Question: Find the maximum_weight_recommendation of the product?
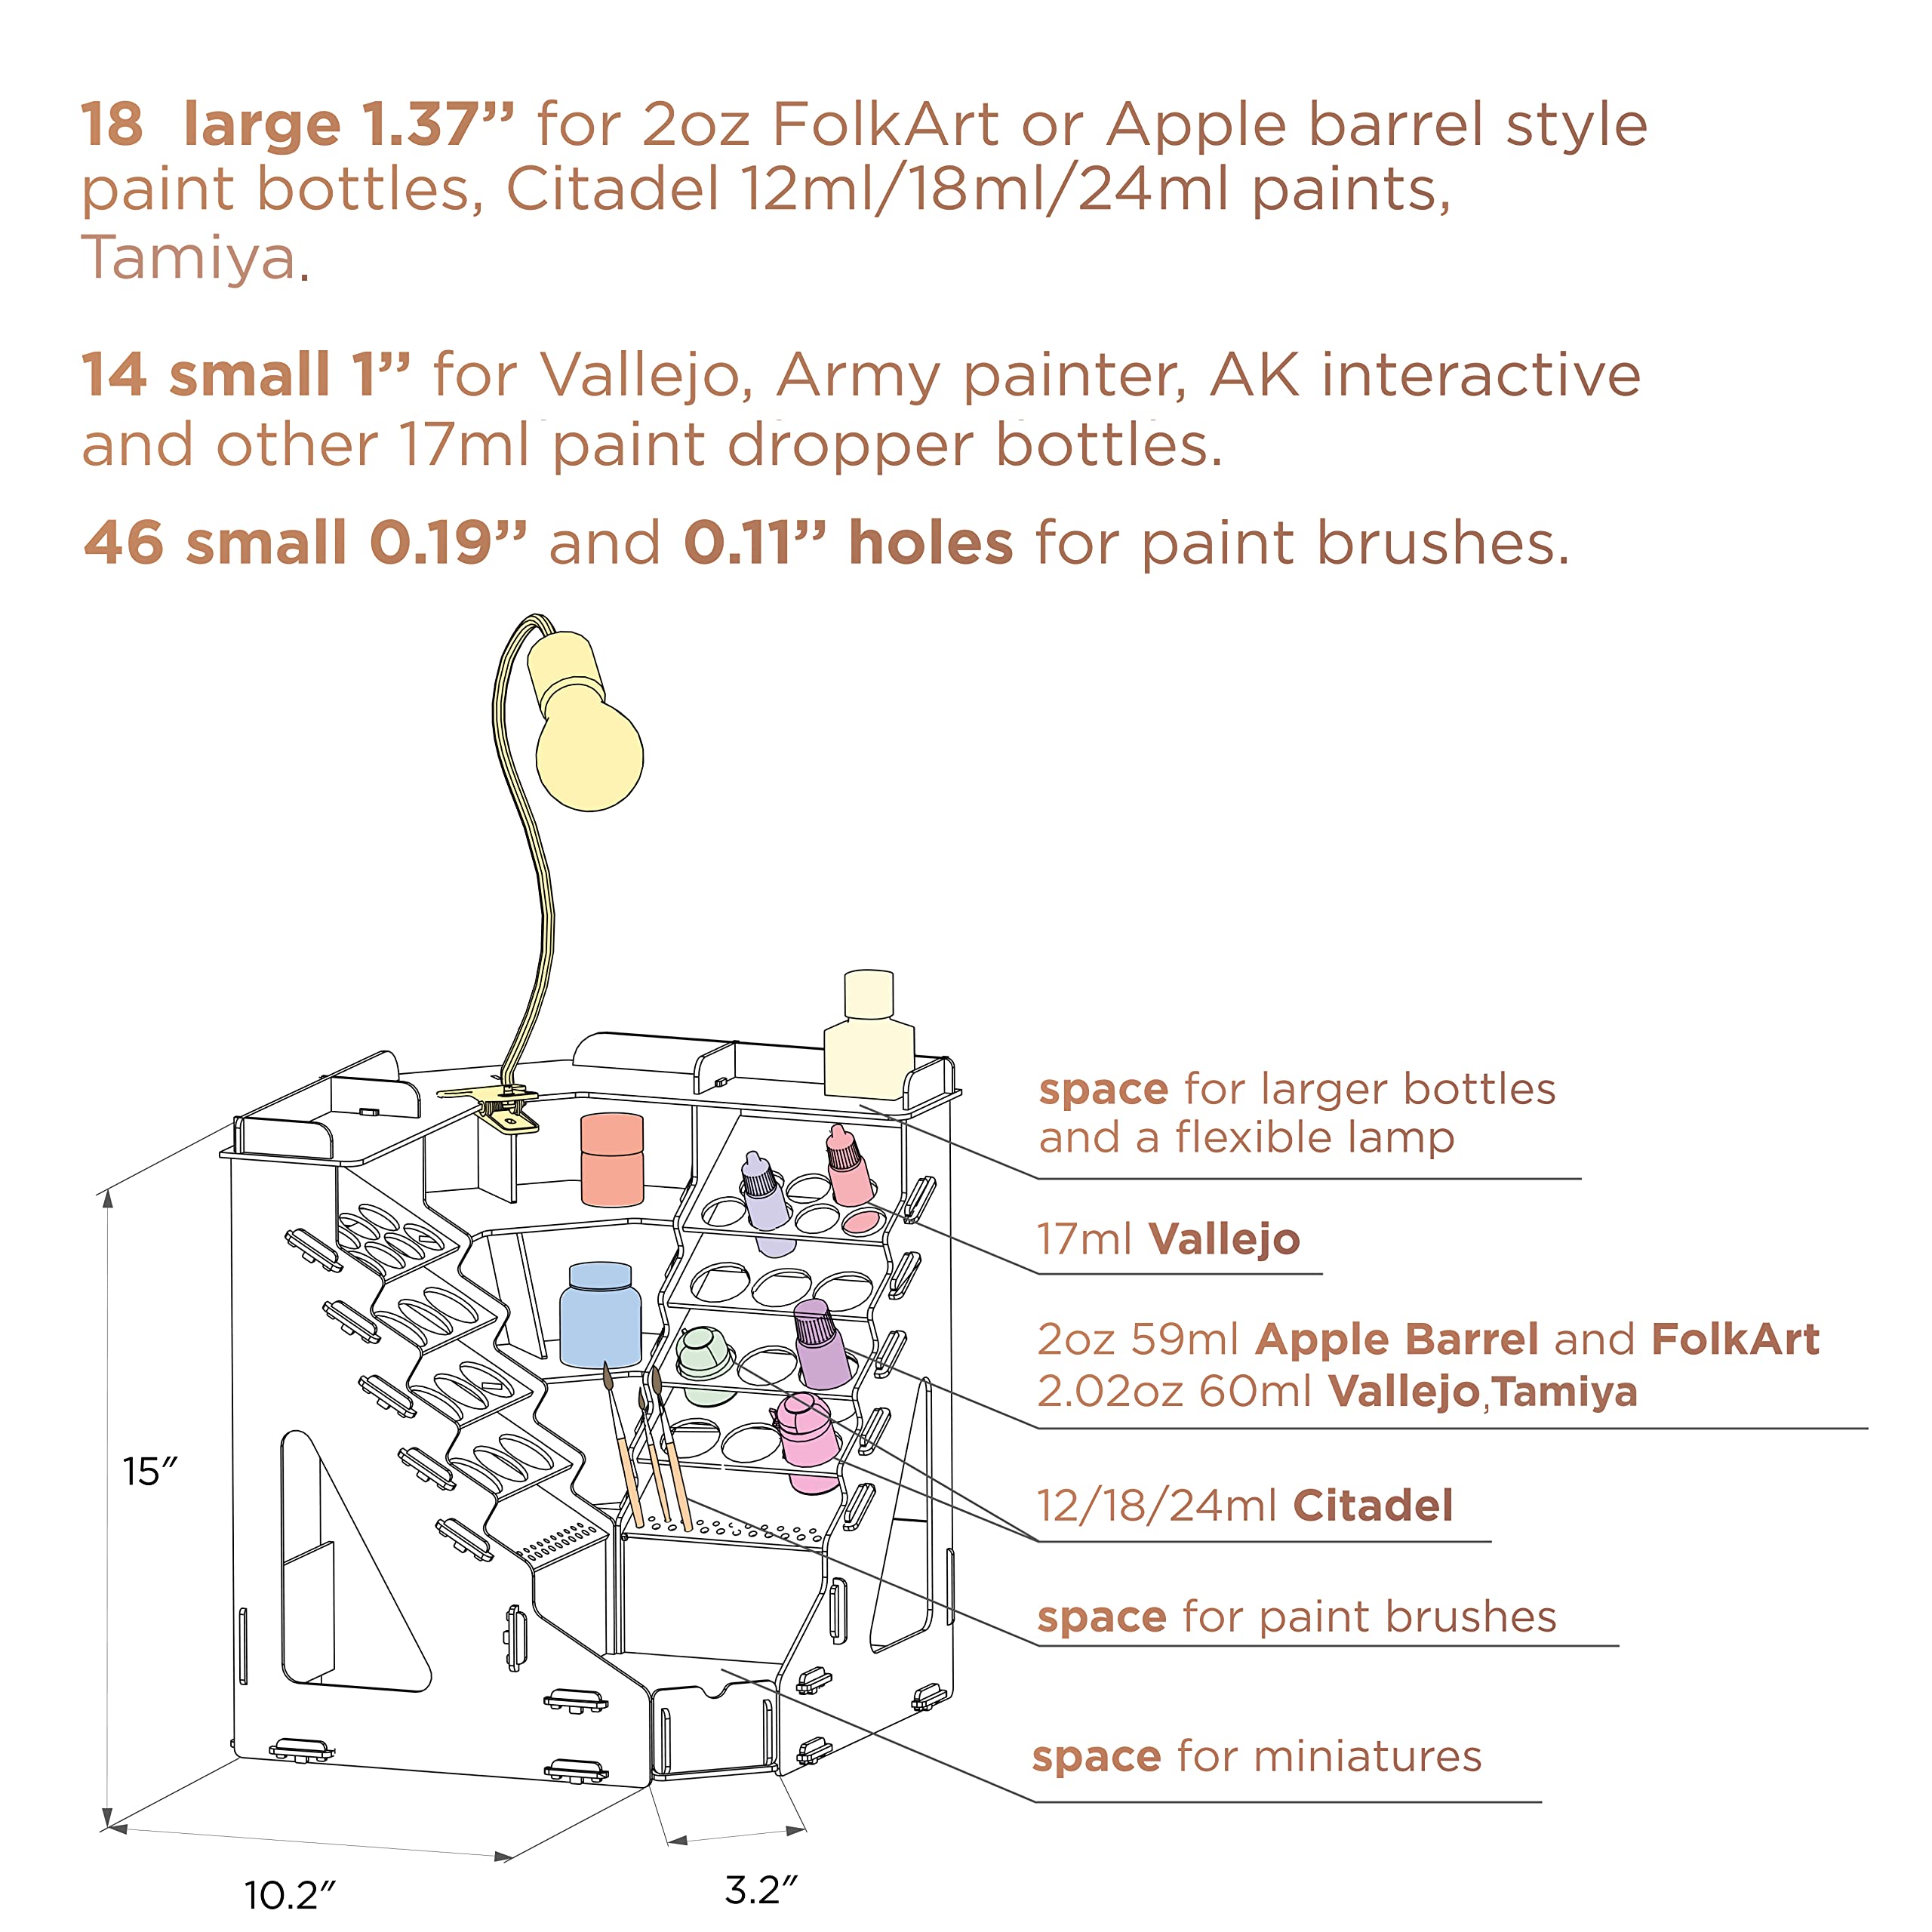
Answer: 2.0 ounce